Maasin Cathedral

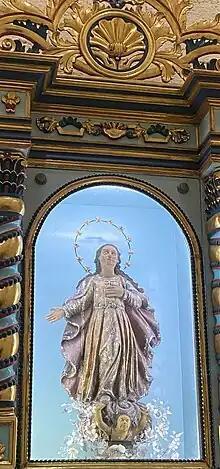
Wooden Image of the Assumption in her side altar at the Maasin Cathedral-Shrine

In 2018, the Diocese of Maasin celebrated its 50th Golden Jubilee Anniversary and some activities and the concluding Mass of the year long celebration was instituted in the Maasin Cathedral. The Golden Jubilee Vigil of 10,000 Youth and the Thanksgiving Mass were joined and presided over by Cardinal Luis Antonio Tagle from the Archdiocese of Manila together with Bishop Precioso Cantillas from the host, the Diocese of Maasin, Bishop Gabriele Giordano Caccia the Apostolic Nuncio and Papal Representative to the Philippines, Archbishop José S. Palma from the Archdiocese of Cebu, Archbishop Romulo Valles from the Archdiocese of Davao and the president of the Catholic Bishops' Conference of the Philippines and Bishop Leopoldo C. Jaucia from the Diocese of Bangued. In recognition of the numerous miracles that were attributed to the intercession of , on the closing rites of the Golden Jubilee of the Diocese of Maasin, the altar image or the "Patrona" received the honor of episcopal coronation headed by Cardinal Tagle on August 15, 2018, during the Thanksgiving Mass and the Solemnity of the Assumption of Mary.